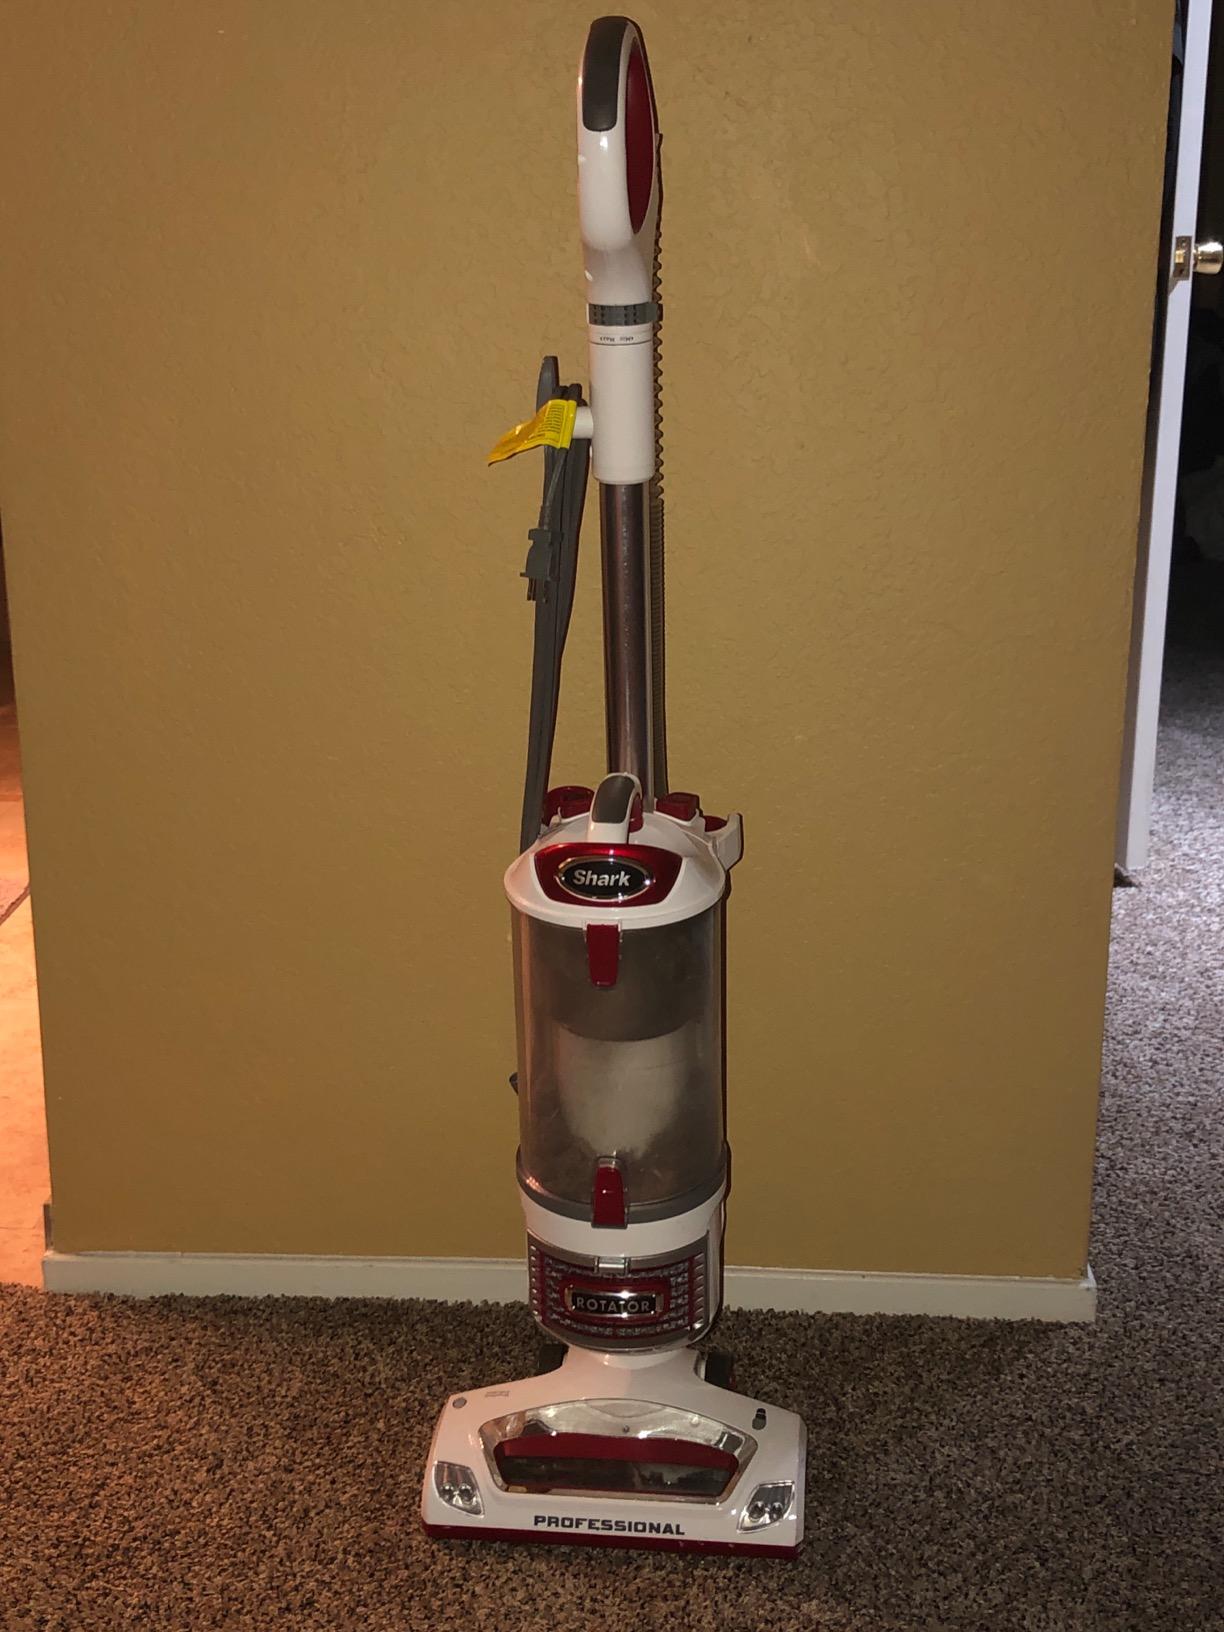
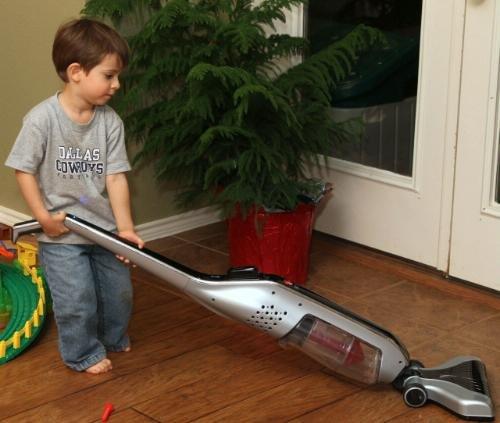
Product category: items_vacuum
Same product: no